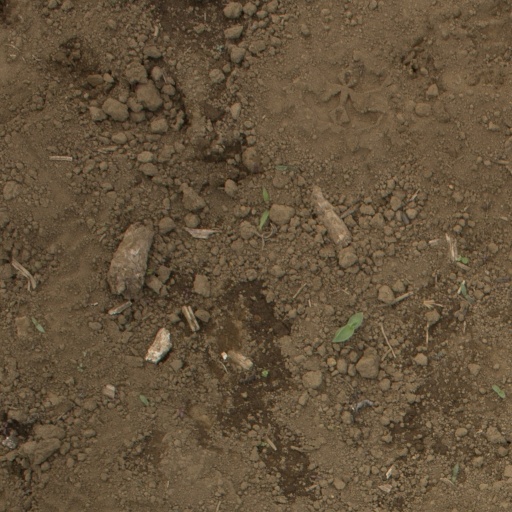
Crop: Jerusalem artichoke